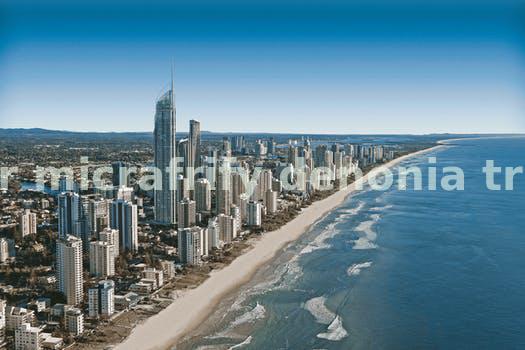
Label: Watermark